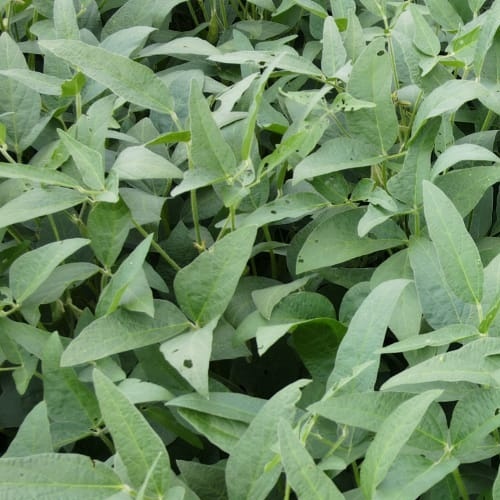
Label: Diabrotica_speciosa